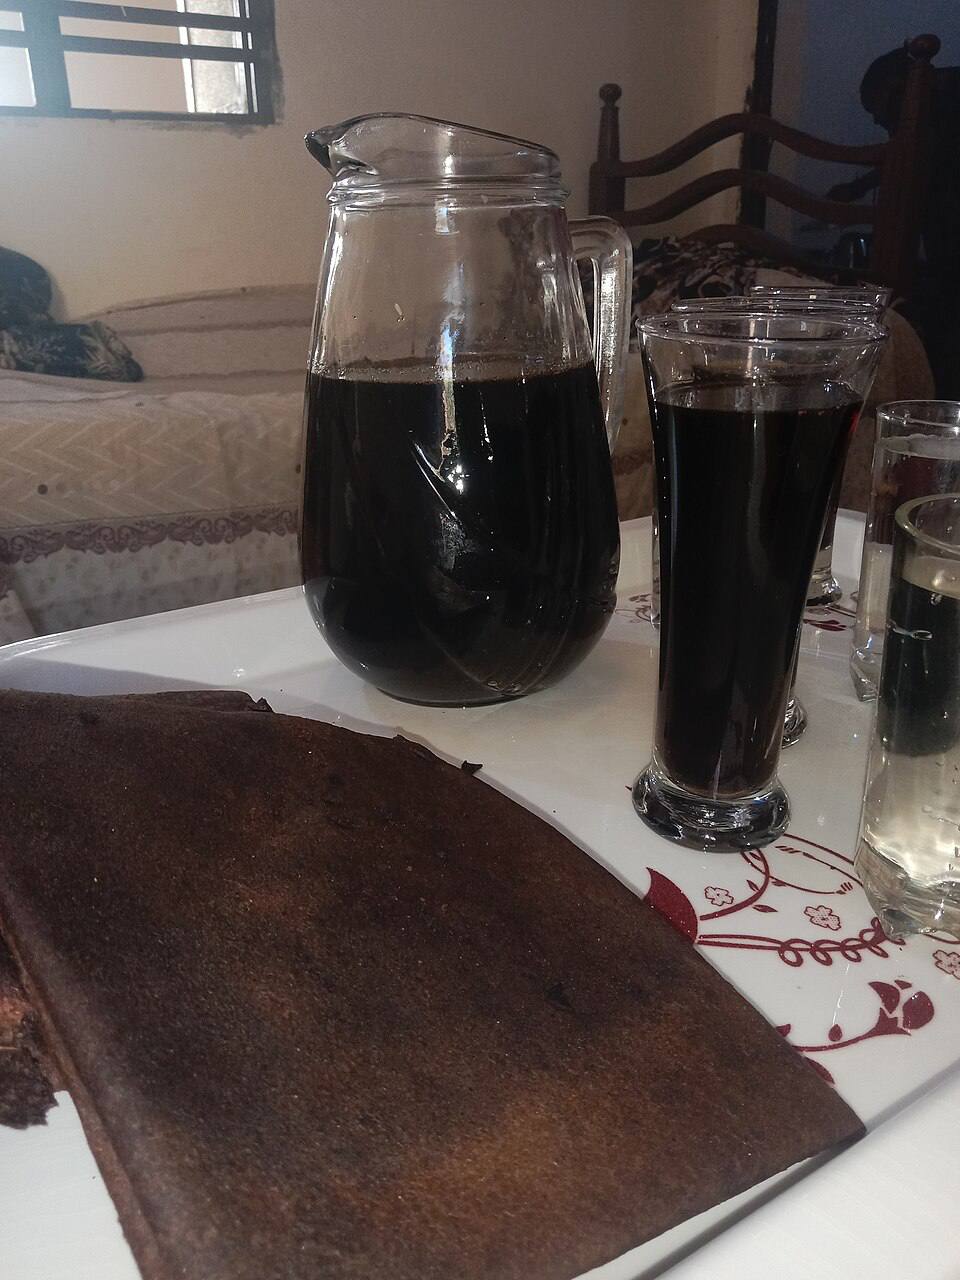
الوصف بالفصحى: رقائق و مشروب الذرة المنبتة والمطحونة مع بهارات وأعشاب متنوعة
الوصف بالعامية السودانية: عصير و طرقات آبري
التصنيف: Food & Drinks